Lancaster University Management School

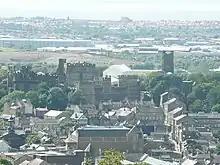
Lancaster City Centre

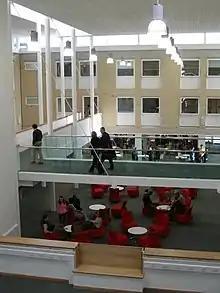
Management School Hub

LUMS is one of the four faculties of Lancaster University and is situated on the university campus, south of the city of Lancaster. The campus consists of a number of new buildings and facilities grouped together near the south end of the campus.